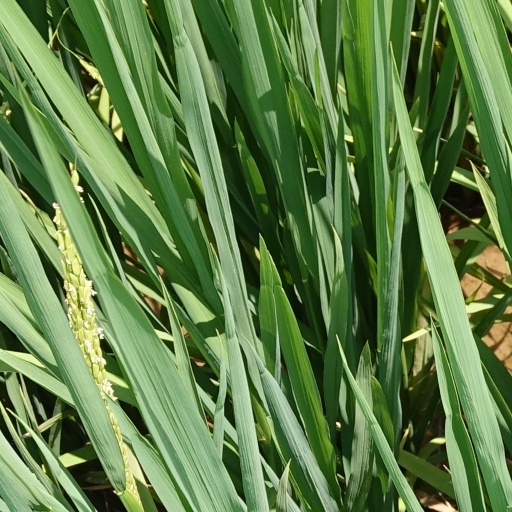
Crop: rice